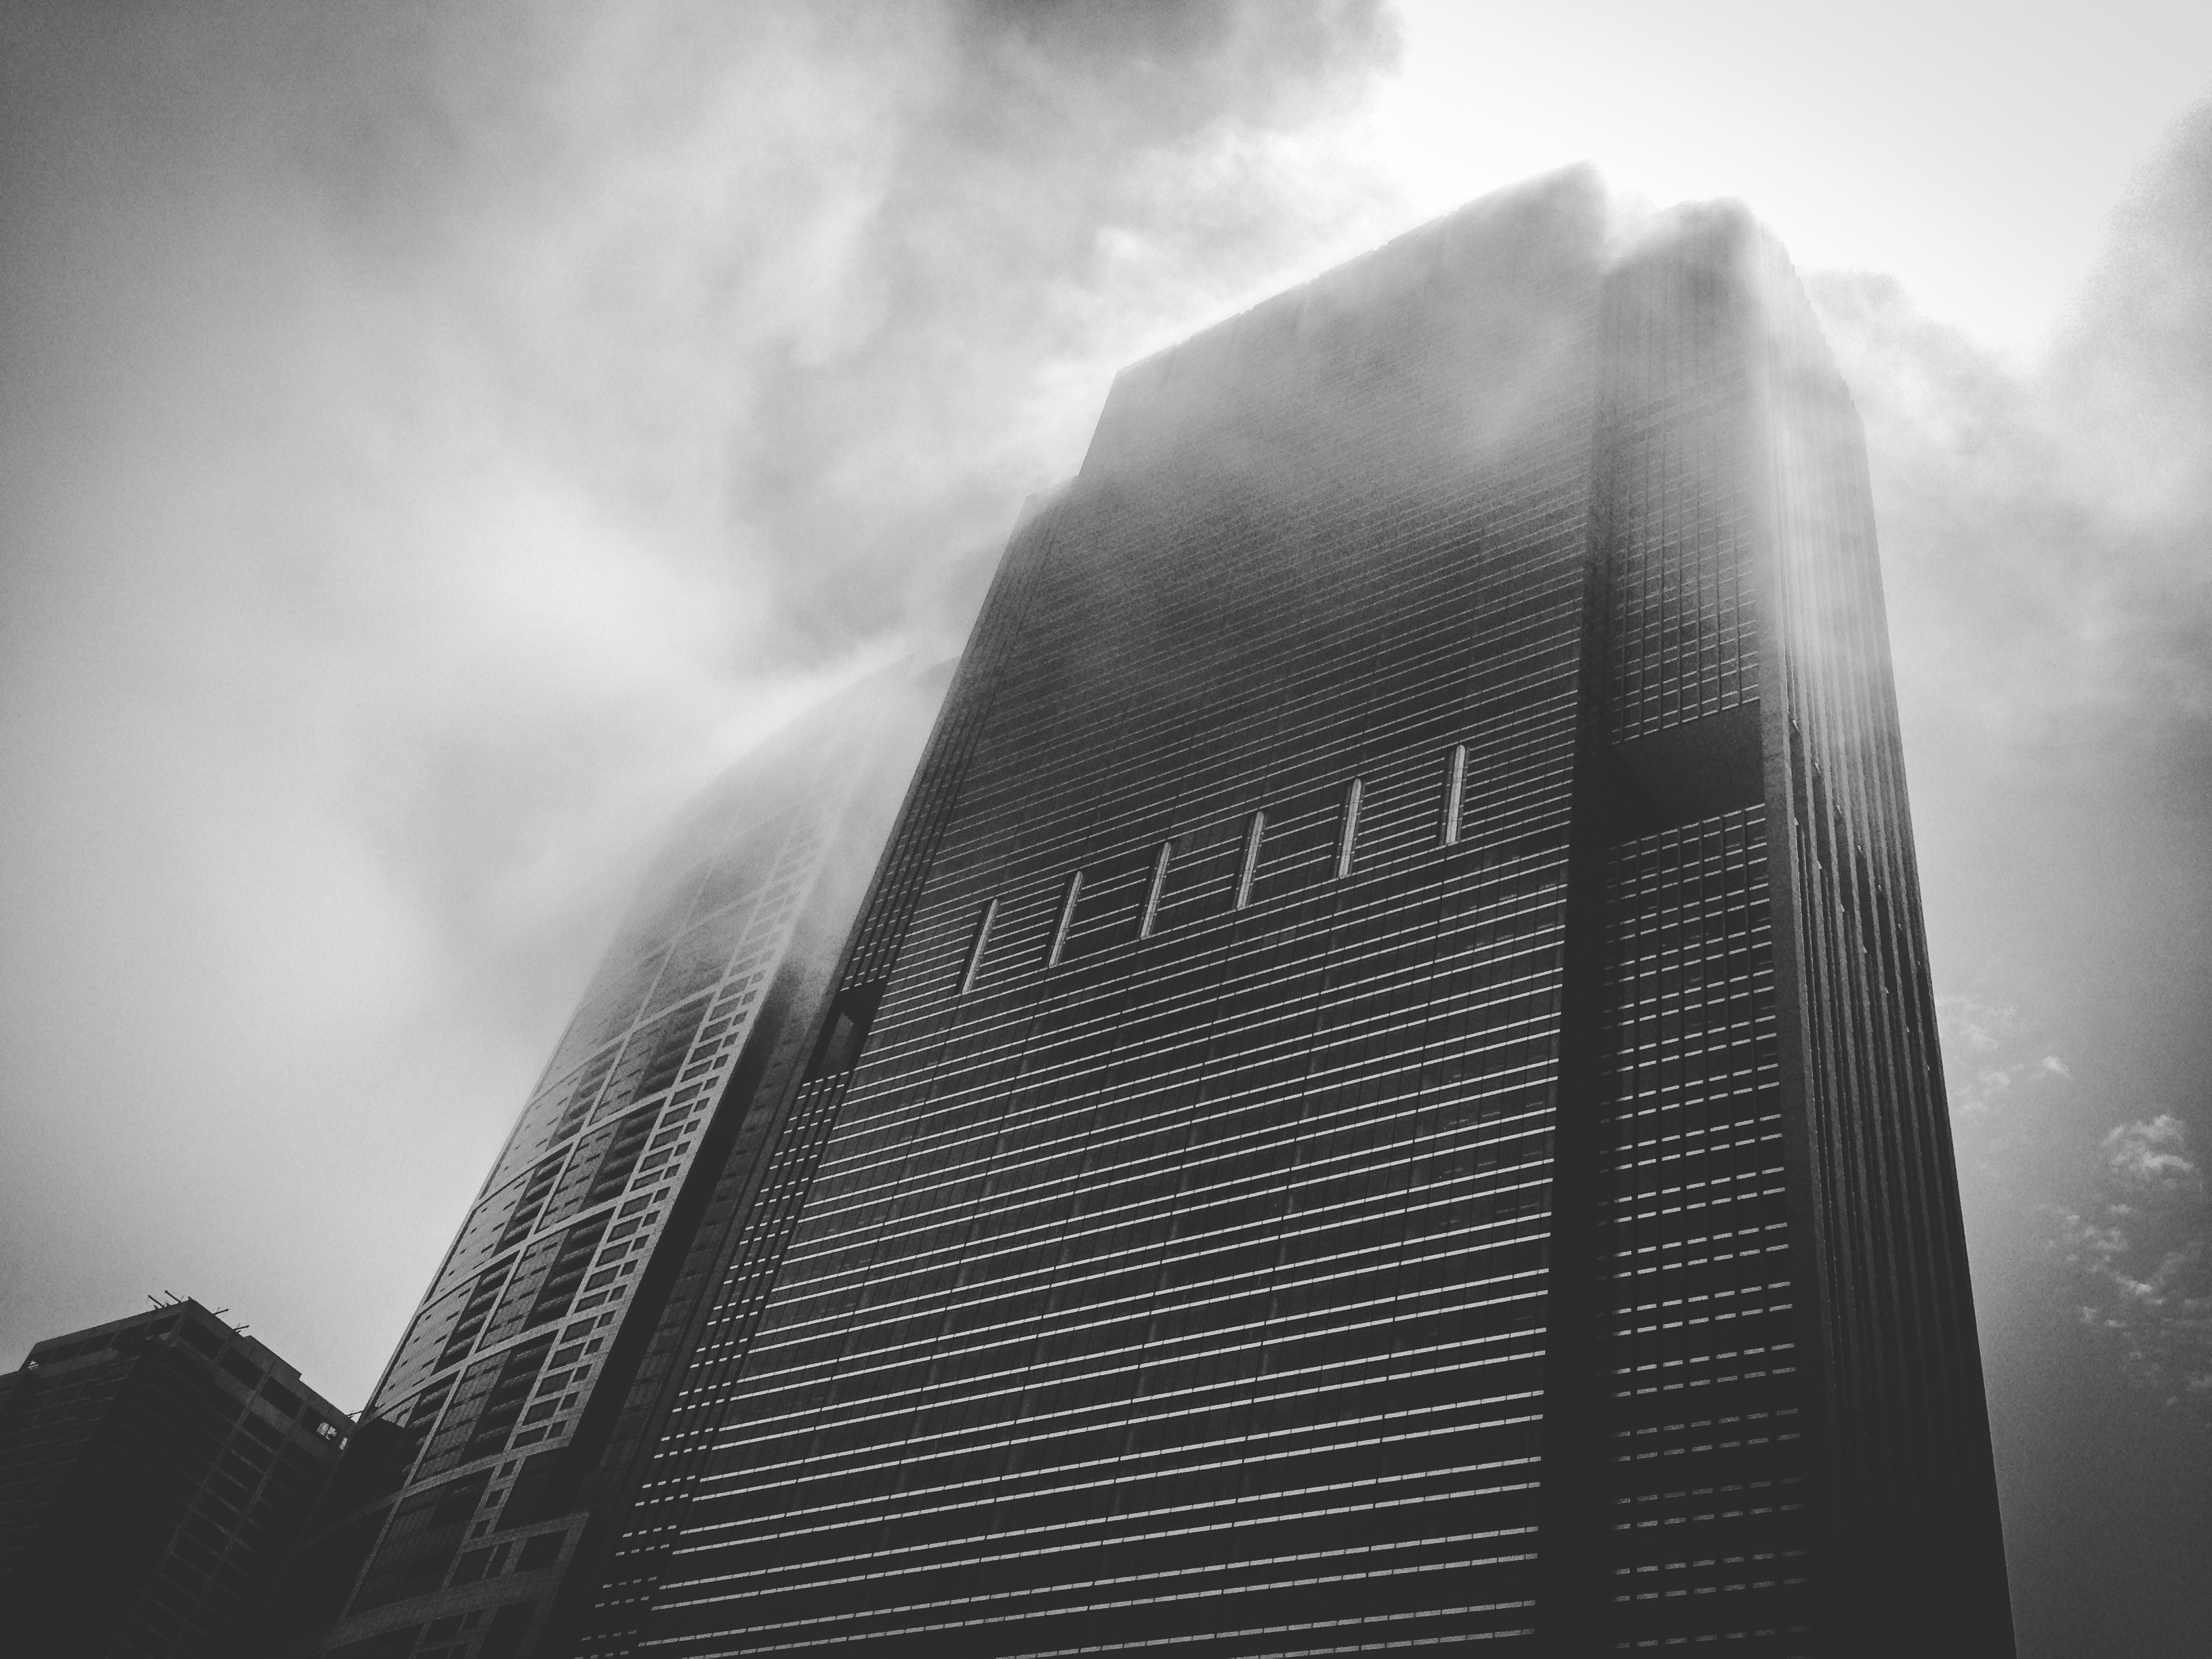
light, cloud, black and white, architecture, structure, sky, white, skyline, sunlight, building, atmosphere, skyscraper, cityscape, line, darkness, black, monochrome, tower block, shape, meteorological phenomenon, monochrome photography, atmospheric phenomenon, atmosphere of earth